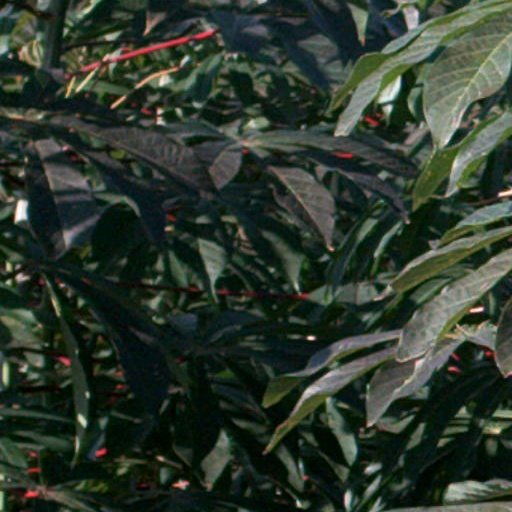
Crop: cassava